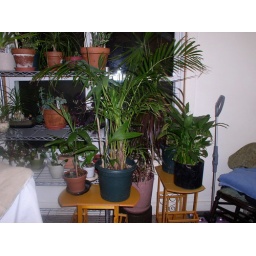
Palm tree in bedroom